Dmitri Gradilenko

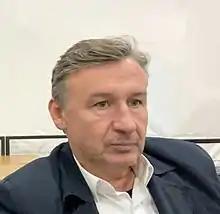
Gradilenko in 2022

Dmitri Vitalyevich Gradilenko (born 12 August 1969) is a former Russian professional footballer.